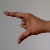
The image shows a hand gesture representing the letter 'Z' in Indian Sign Language.